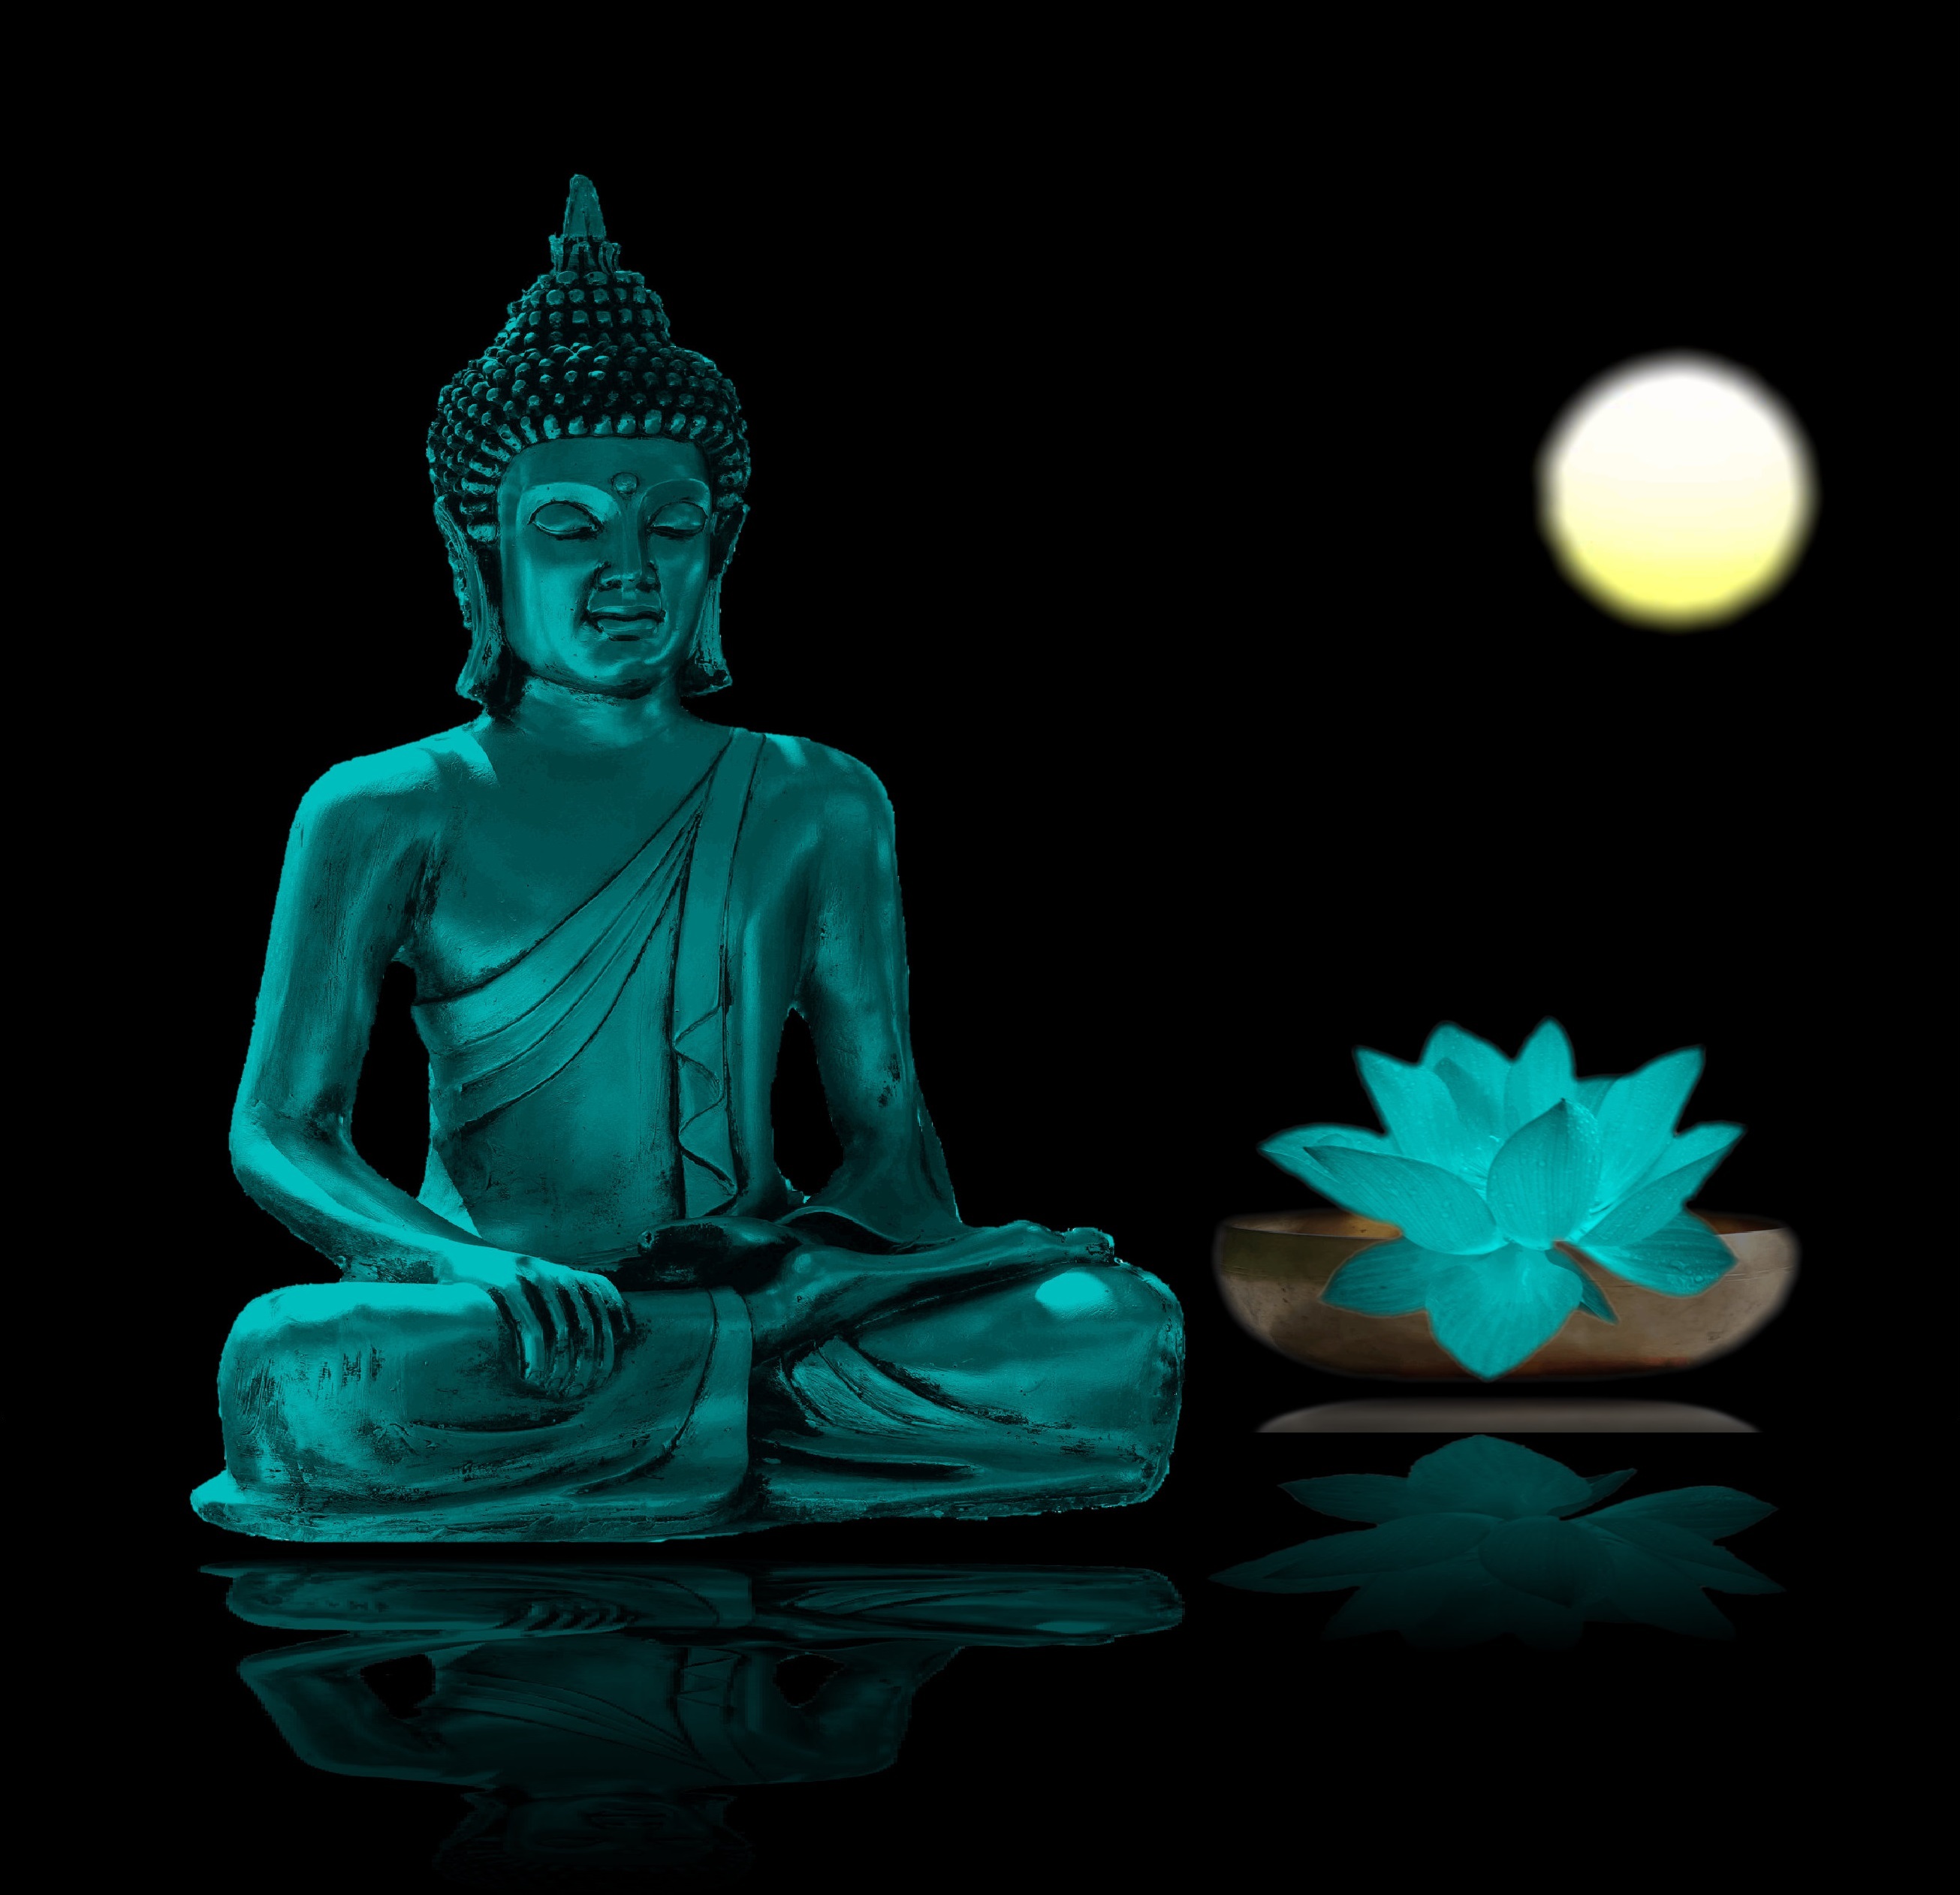
sun, statue, meditate, buddhism, religion, asia, darkness, blue, rest, zen, relaxation, figure, meditation, turquoise, illustration, yoga, buddha, mirroring, believe, harmony, force, wellness, inner calm, fern stlich, fictional character, gautama buddha